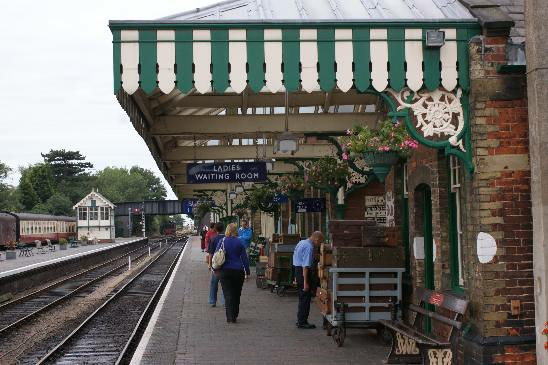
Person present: No